Cluniac priories in Great Britain

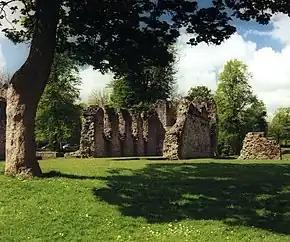

In the Middle Ages, from the 11th century, the Cluniac order established a number of religious houses in England, Wales, and Scotland.